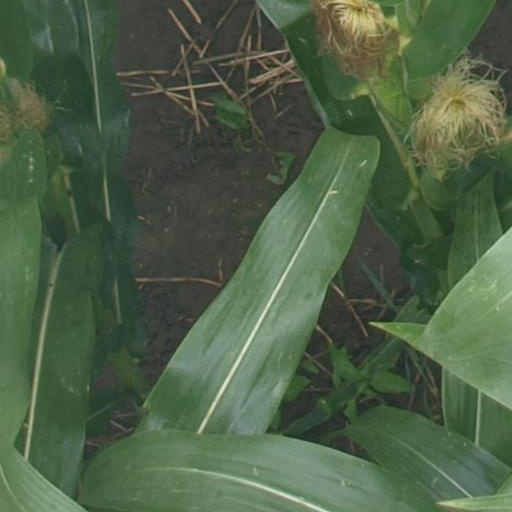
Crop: maize; corn